Software quality

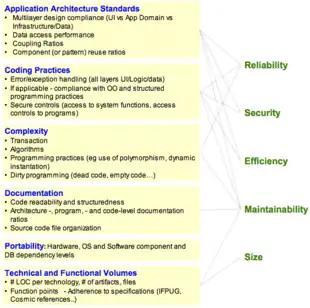
Relationship between software desirable characteristics (right) and measurable attributes (left)

Software quality measurement is about quantifying to what extent a system or software possesses desirable characteristics. This can be performed through qualitative or quantitative means or a mix of both. In both cases, for each desirable characteristic, there are a set of measurable attributes the existence of which in a piece of software or system tend to be correlated and associated with this characteristic. For example, an attribute associated with portability is the number of target-dependent statements in a program. More precisely, using the Quality Function Deployment approach, these measurable attributes are the "hows" that need to be enforced to enable the "whats" in the Software Quality definition above.